Evangelical Lutheran Church of Costa Rica

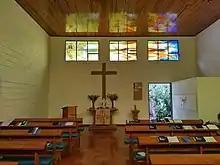
interior of the church with altar

The Evangelical Lutheran Church of Costa Rica ("Evangelisch-Lutherische Kirche in Costa Rica" in German, "Iglesia Evangélica Luterana de Costa Rica" in Spanish) is a German-speaking parish of Lutheran faith in Costa Rica. It is a member of the Lutheran World Federation, which it joined in 1968.